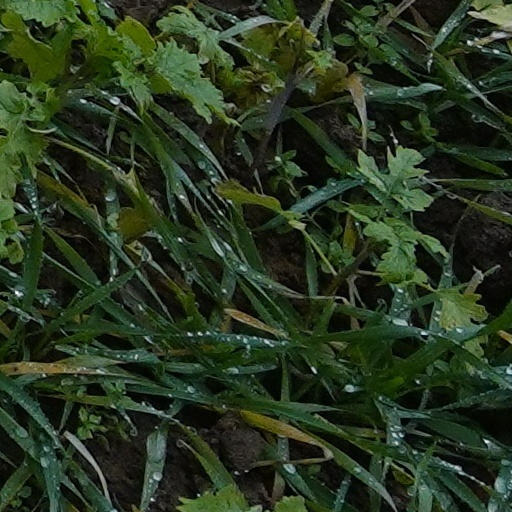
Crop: wheat